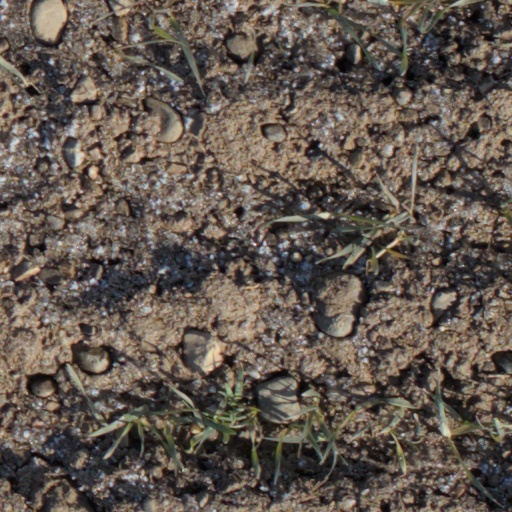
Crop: wheat